Samuel John Stump

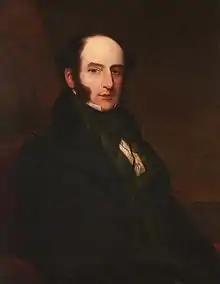
Robert Liston, 1847 portrait by Samuel John Stump

Stump's portraits of stage celebrities, some of them in character, were numerous. He was an annual exhibitor at the Royal Academy from 1802 to 1845, sending mostly miniatures, with a few oil portraits and views. He also exhibited miniatures with the Oil and Watercolour Society during its existence from 1813 to 1820.